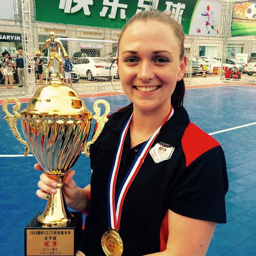
person grasps the trophy her team won .